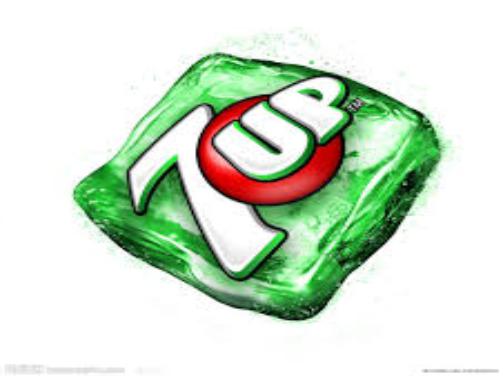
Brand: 7-Up
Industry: Food